1808–09 United States Senate elections

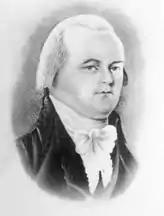
Senator Joseph Anderson

The Tennessee state legislature encountered a challenge in electing a new senator, resulting in a temporary vacancy in the representation. The seat faced the prospect of becoming officially vacant at the commencement of the term on March 4, 1809. However, in response to the legislative deadlock, the Governor of Tennessee, Willie Blount, took a proactive step and appointed Joseph Anderson to initiate the term on an interim basis. This appointment served as a temporary measure, bridging the gap until a special election could be conducted to fill the senatorial position in accordance with the democratic process.